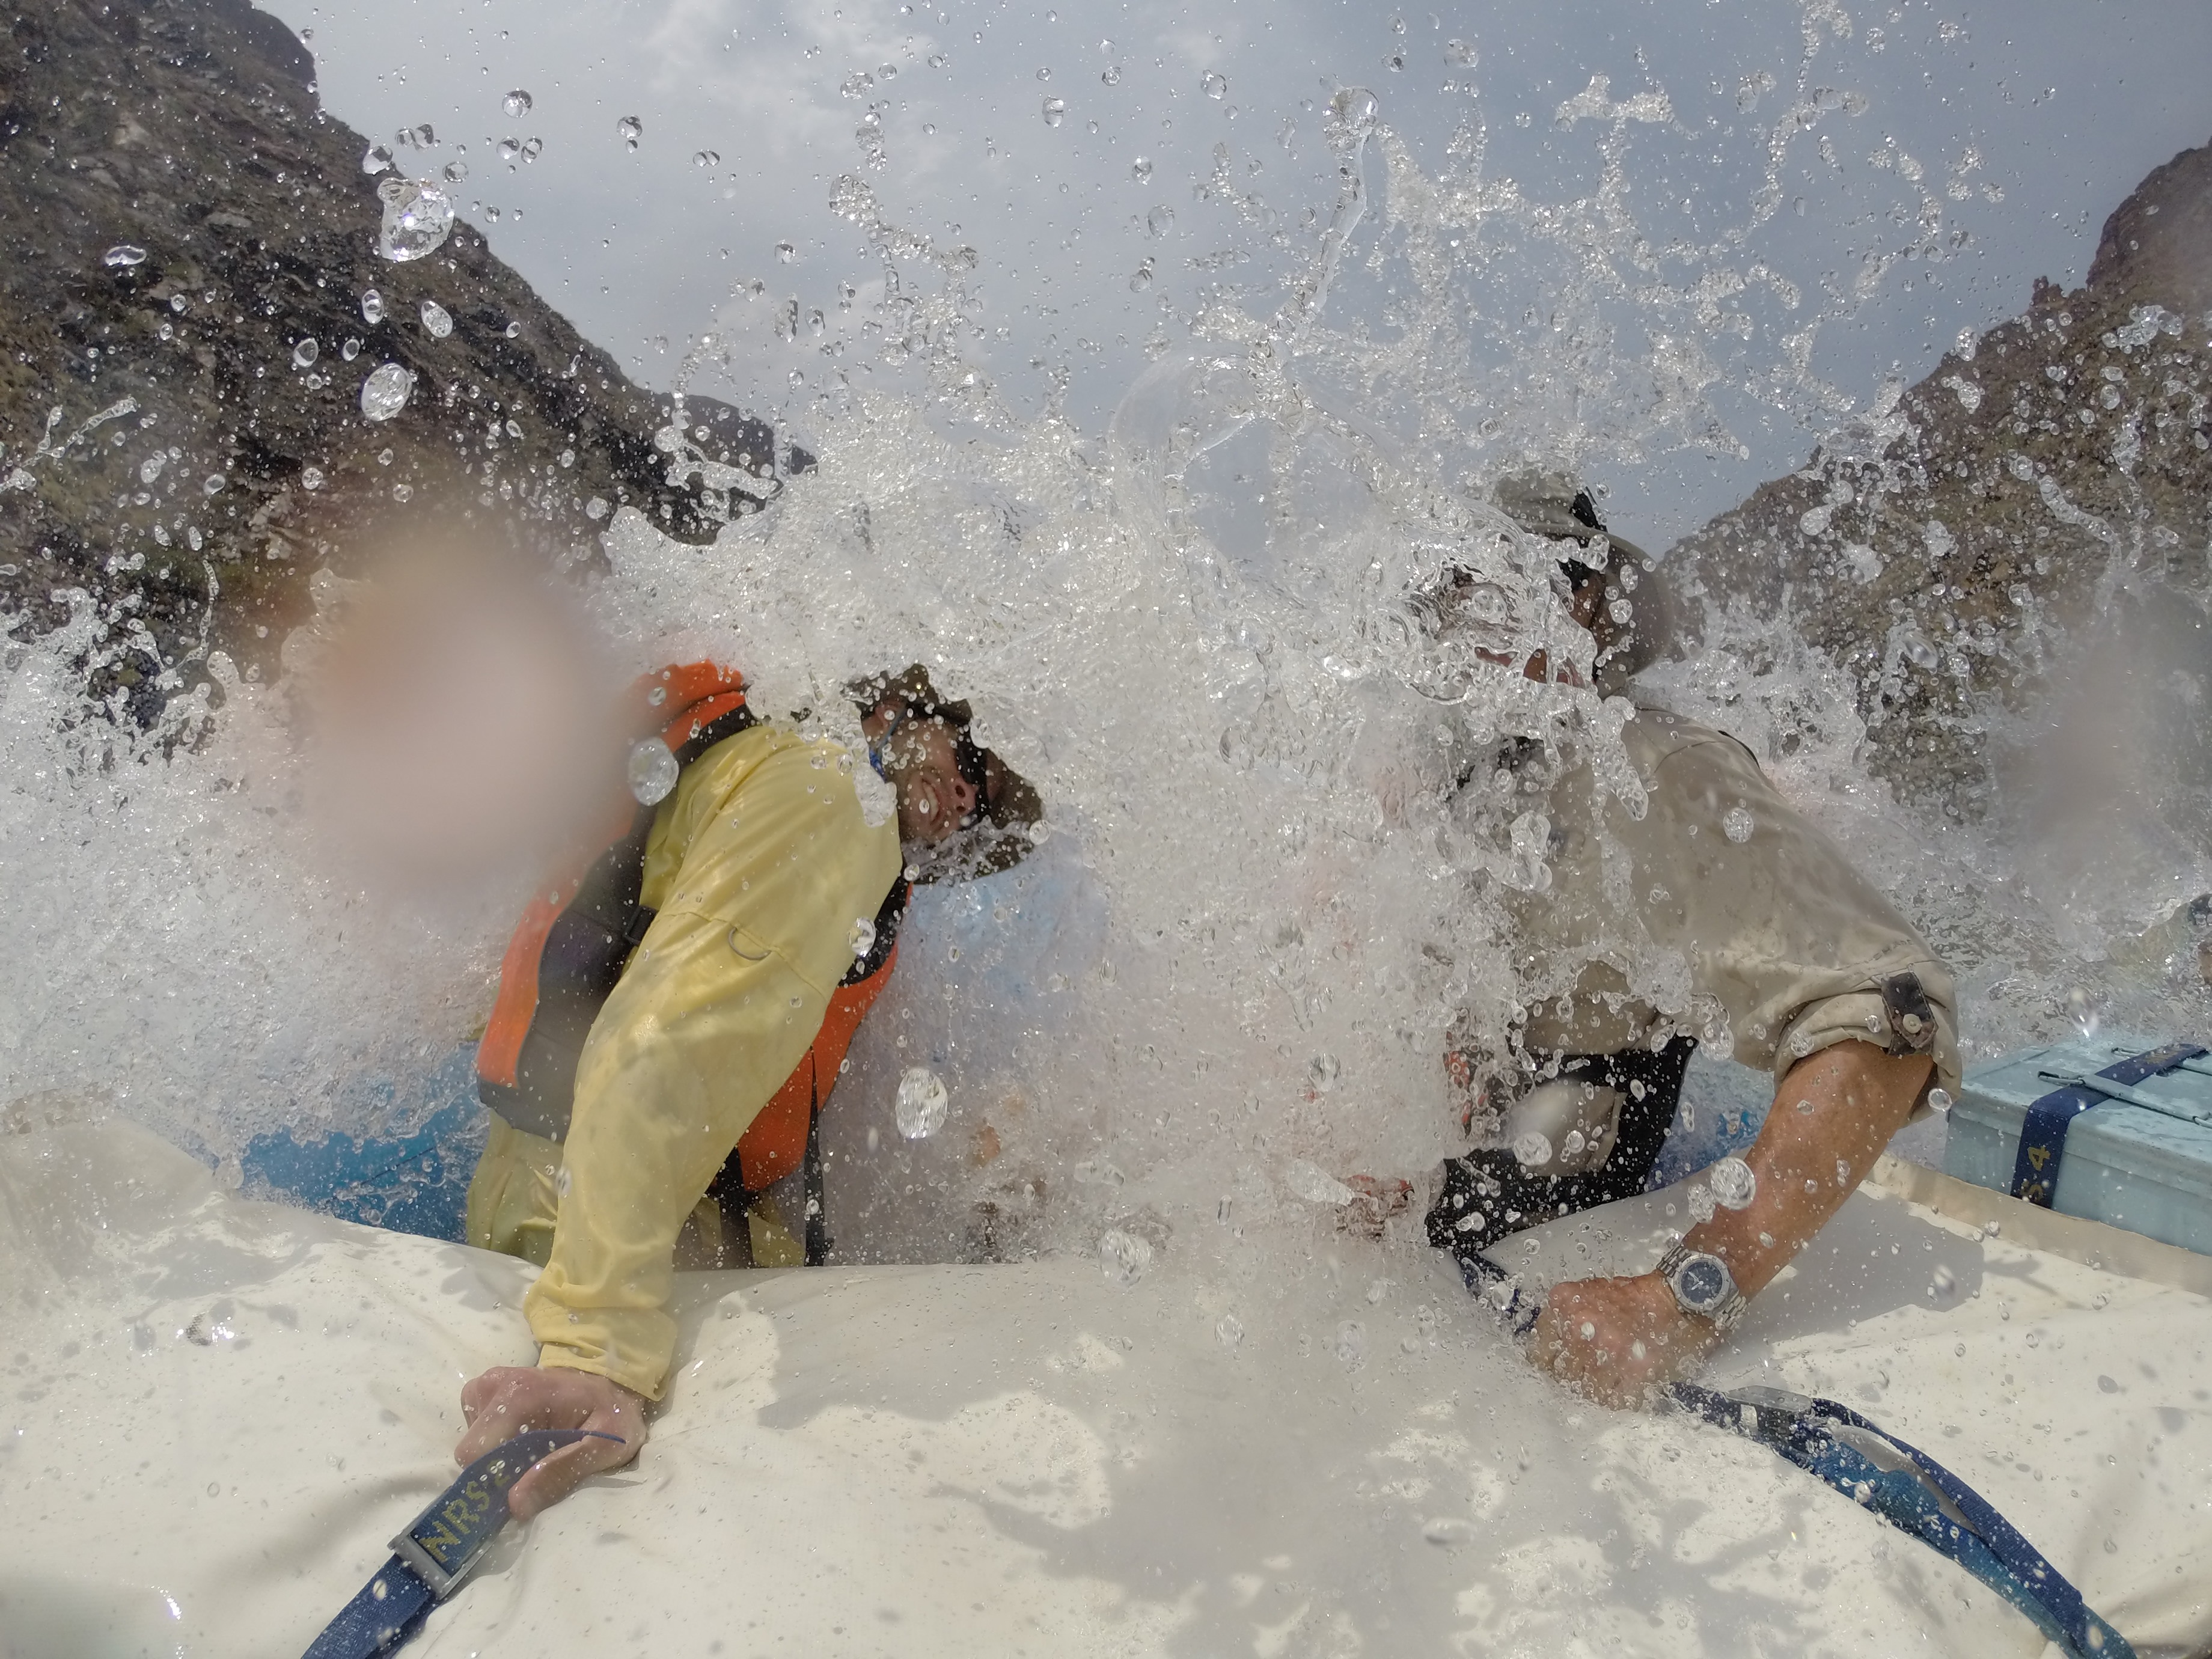
snow, winter, wave, adventure, ice, weather, extreme sport, season, blizzard, freezing, geological phenomenon, winter storm